Inner Austria

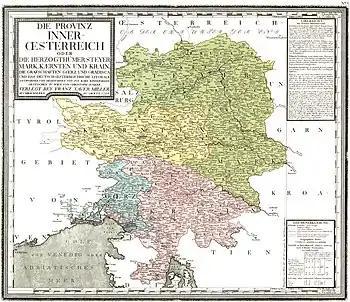
Late 18th century map of the Habsburg Inner Austrian province:

Inner Austria was a term used from the late 14th to the early 17th century for the Habsburg hereditary lands south of the Semmering Pass, referring to the Imperial duchies of Styria, Carinthia and Carniola and the lands of the Austrian Littoral. The residence of the Inner Austrian archdukes and stadtholders was at the "Burg" castle complex in Graz.